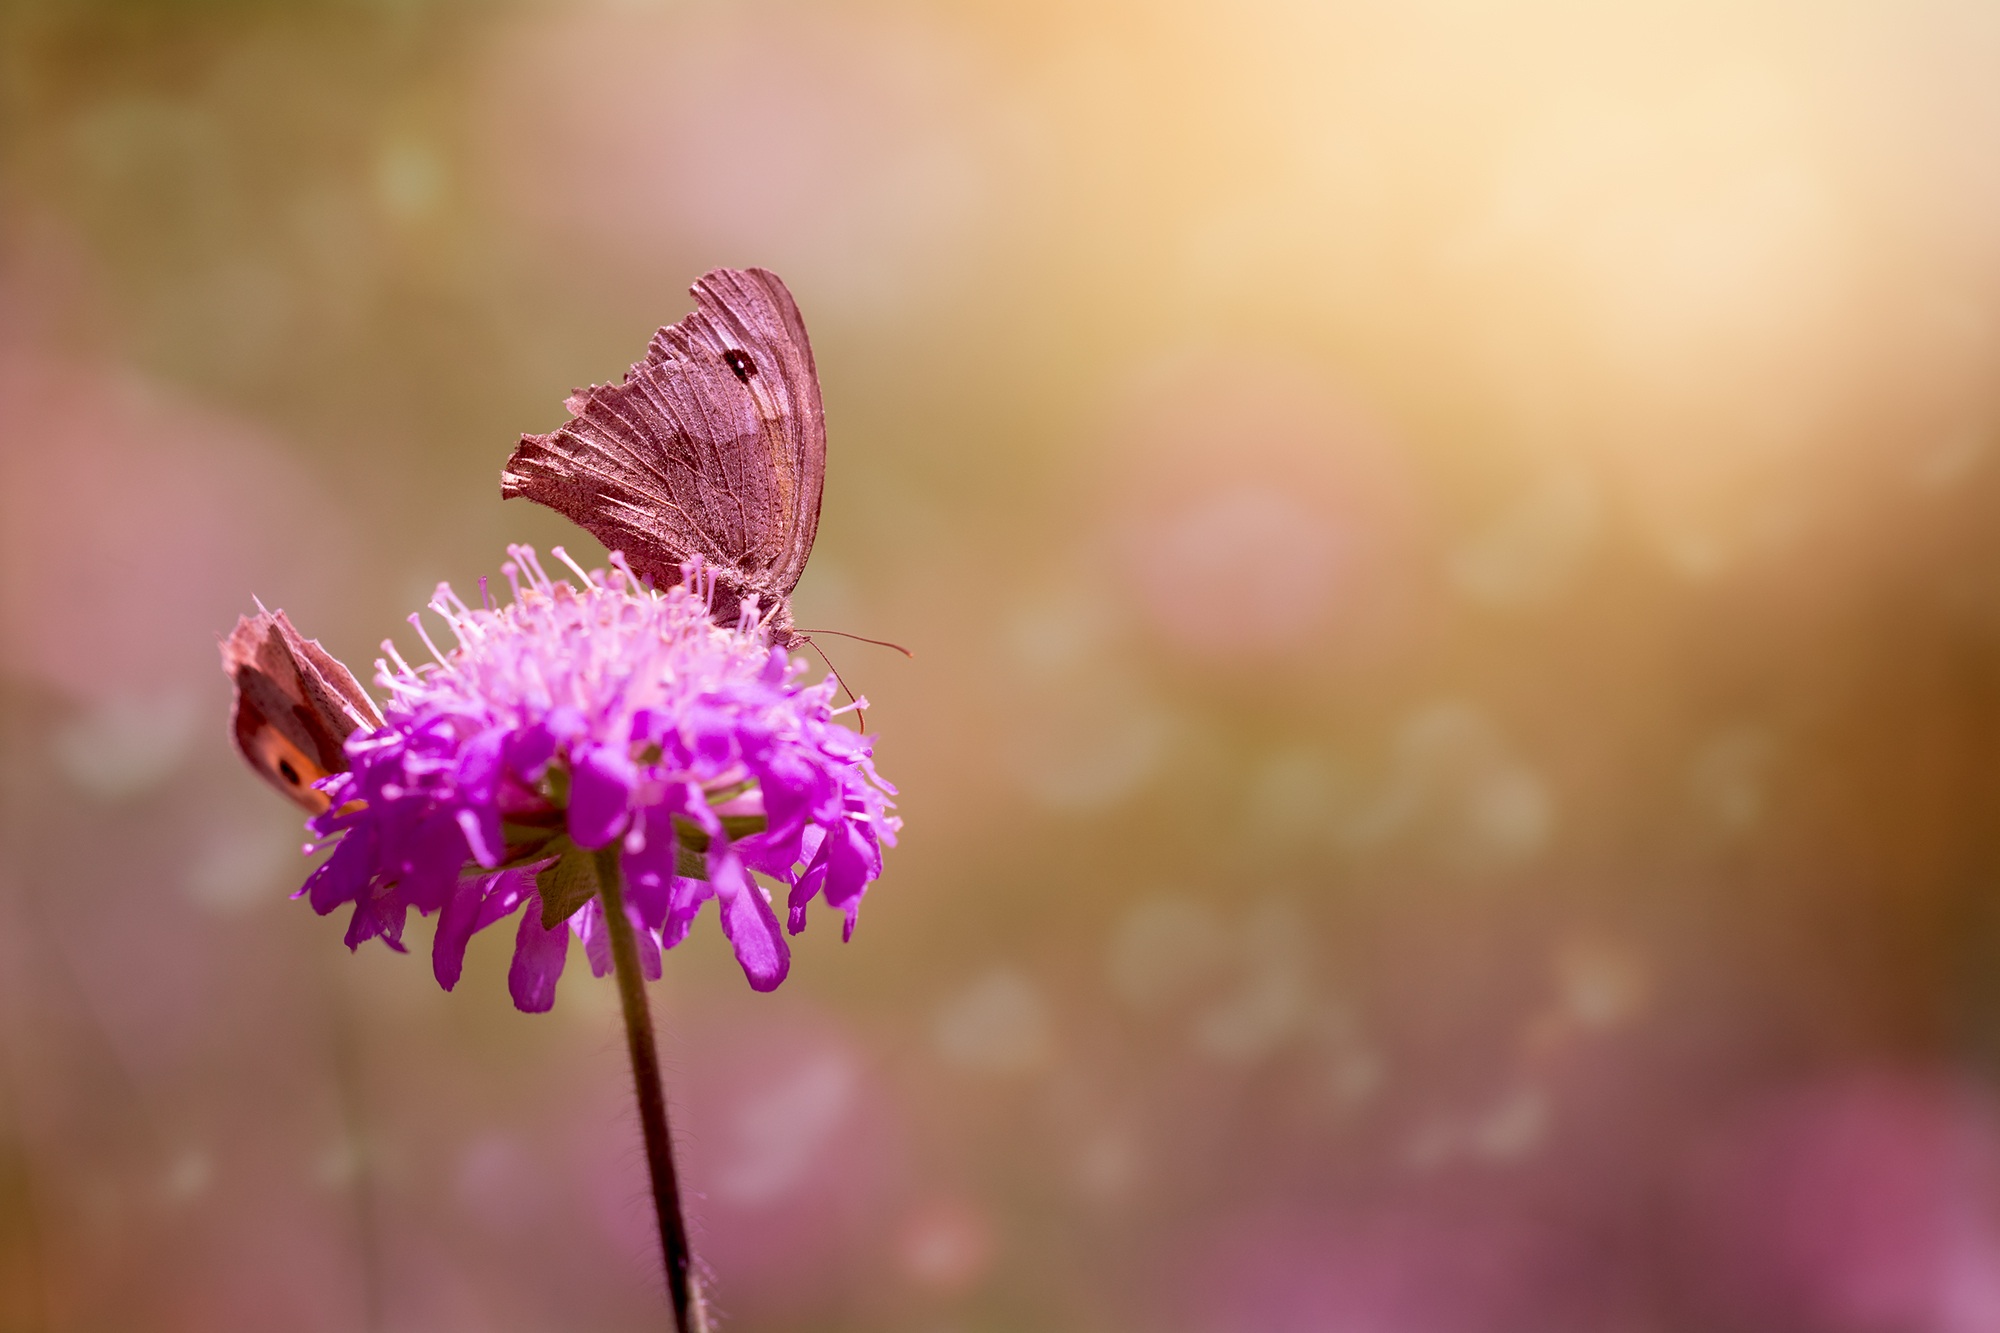
nature, blossom, plant, photography, flower, petal, bloom, animal, summer, pollen, insect, butterfly, pink, close, flora, invertebrate, wildflower, close up, wild life, pointed flower, negative space, butterflies, purple flower, nectar, flight insect, text freedom, copy space, macro photography, edelfalter, meadow brown, deaf skabiose, pigeon scabious, scabiosa columbaria, landed, maniola jurtina, moths and butterflies